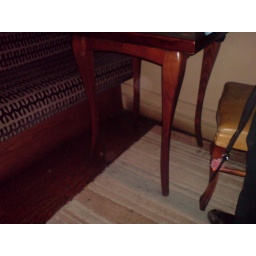
under the table at the white horse